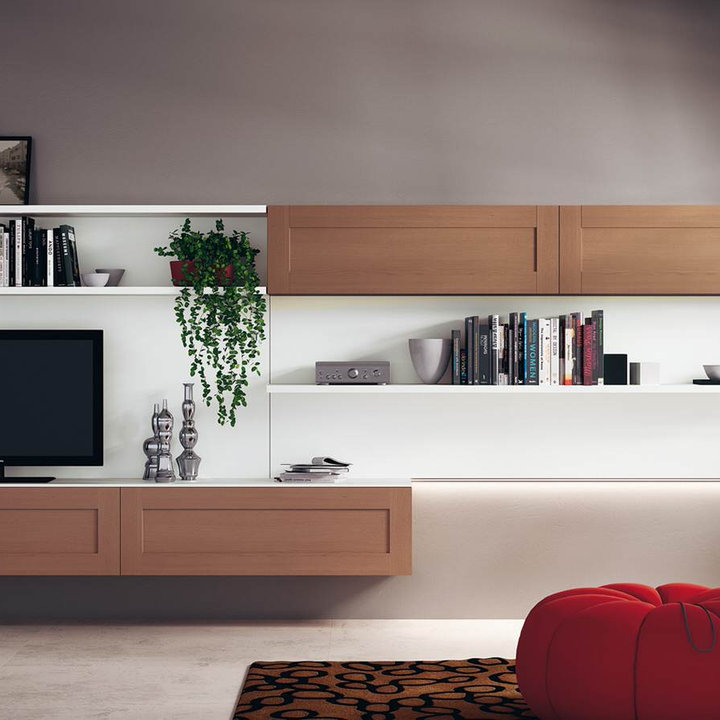
Style: Modern